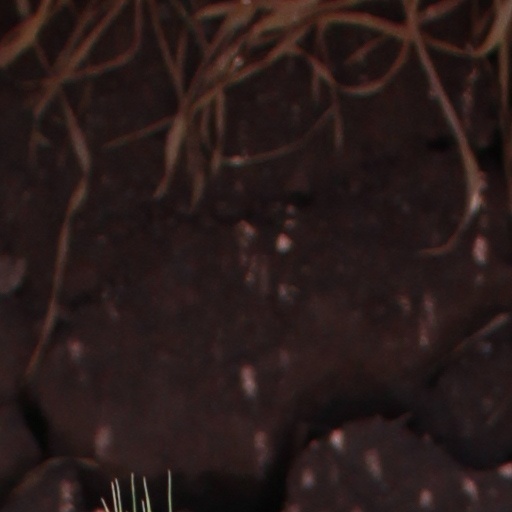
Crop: wheat